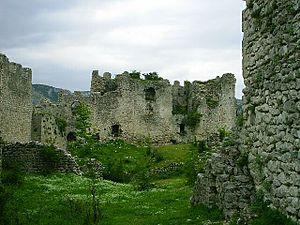
La forteresse de Blagaj se trouve en Bosnie-Herzégovine, sur le territoire du village de Blagaj et sur celui de la Ville de Mostar. Elle remonte au Moyen Âge et est inscrite sur la liste des monuments nationaux de Bosnie-Herzégovine ; elle fait partie de l'« ensemble naturel et architectural de Blagaj » proposé par le pays pour une inscription au patrimoine mondial de l'UNESCO.